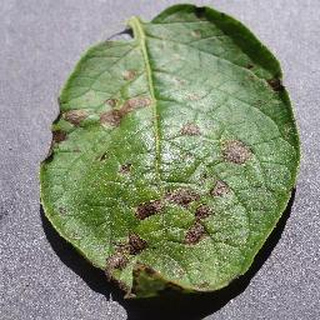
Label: potato_early_blight